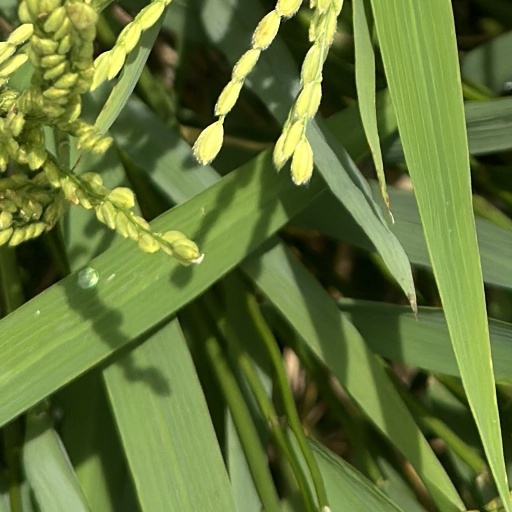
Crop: rice